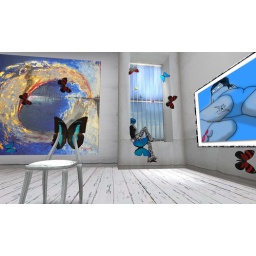
Including new revoloving butterflies in the window, from Awesome Blossom. Chair from LISP, other butterflies from butterfly emitter